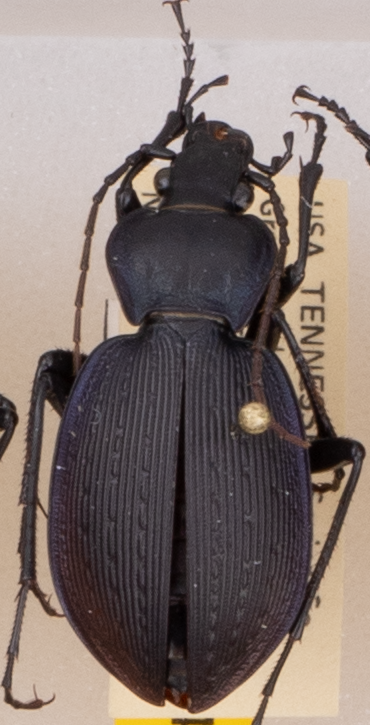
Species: Carabus goryi
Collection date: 2021-05-11
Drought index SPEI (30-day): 0.44
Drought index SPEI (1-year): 0.71
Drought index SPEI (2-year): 2.09